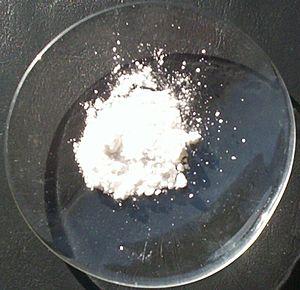
Le carbonate de césium est un solide cristallin blanc de formule Cs₂CO₃, composé d'ions carbonate et d'ions césium. C'est une base polyvalente en synthèse organique car il est plus soluble dans les solvants organiques que les autres carbonates comme le carbonate de potassium.